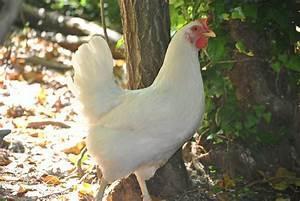
chicken